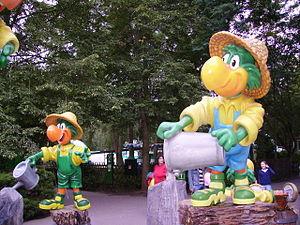
Holiday Park est un parc d'attractions qui se situe près de Haßloch, dans le land de Rhénanie-Palatinat en Allemagne. Il est très connu des passionnés de sensations fortes depuis 2001, année d'ouverture de son attraction phare : Expedition GeForce. Avant son rachat par Studio 100 en 2010, le parc avait pour mascotte un perroquet vert nommé Holly. Depuis ses mascottes sont Vic le Viking, la dragon Tabaluga et Maya l'abeille. En 2006, le parc a accueilli 1,1 million de visiteurs.